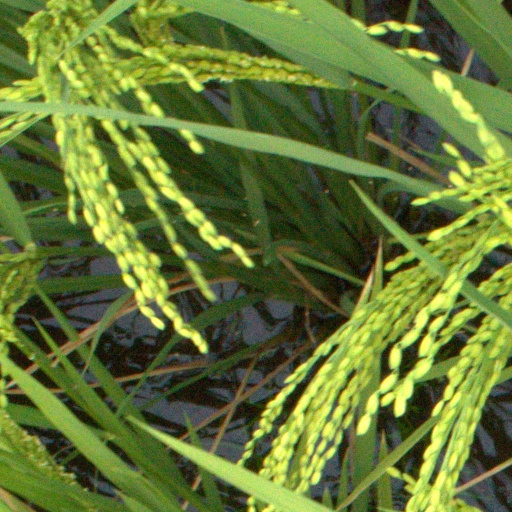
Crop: rice